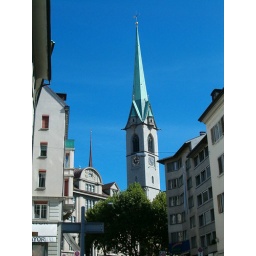
Photograph of a clock tower in Zurich, Switzerland, 2004.